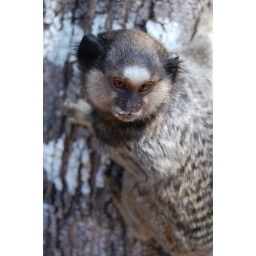
One of the little monkeys climbing up the tree in Brazil.